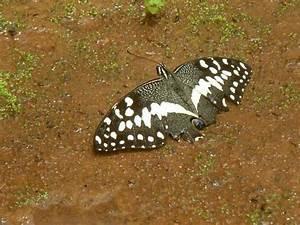
butterfly